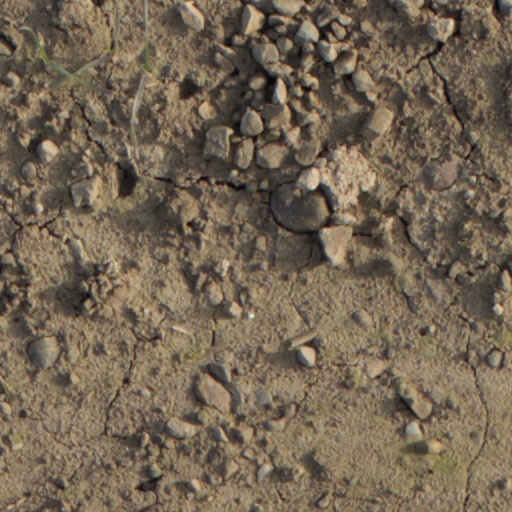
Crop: wheat